Wait Until Dark

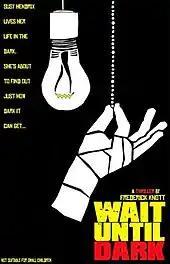
Film poster

Warner Bros.-Seven Arts purchased the film rights in 1966 soon after the play's Broadway premiere. The film, directed by Terence Young with a screenplay by Robert Carrington and Jane Howard-Carrington and a score by Henry Mancini, premiered on October 26, 1967. It starred Audrey Hepburn, Alan Arkin, Richard Crenna, Efrem Zimbalist Jr., Jack Weston, and Julie Herrod, and it was produced by Hepburn's then-husband Mel Ferrer.